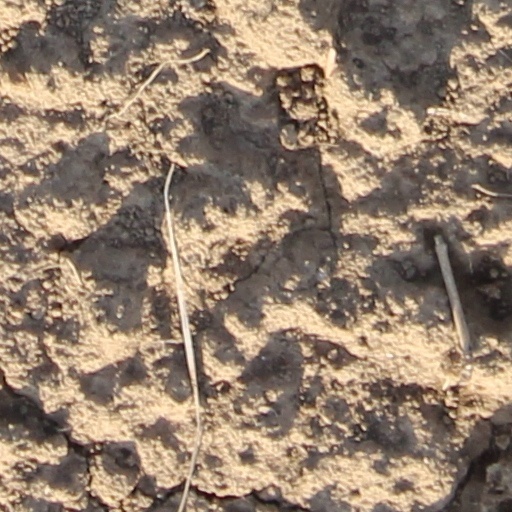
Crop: wheat